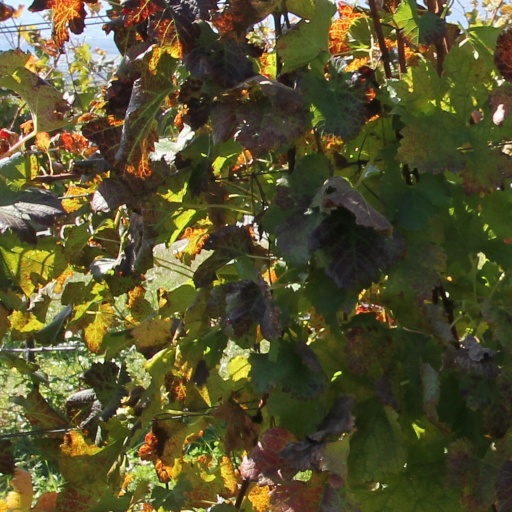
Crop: grape